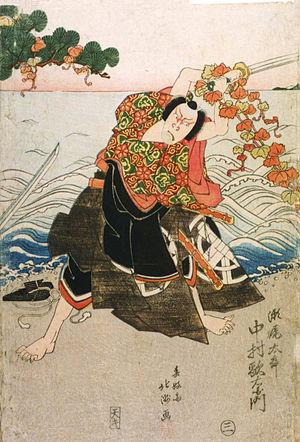
Nakamura Utaemon III, né le 31 mars 1778 – mort le 13 septembre 1838, est un comédien du théâtre kabuki, membre important d'une famille de comédiens originaires de la région de Keihanshin.
Shunkōsai Hokushū, aussi connu sous le nom Shunkō IV, est un dessinateur japonais d'estampes sur bois de style ukiyo-e actif à Osaka de 1802 à 1832 environ On sait qu'il a été élève de Shōkōsai Hambei et qu'il a peut-être aussi étudié avec Hokusai. Il utilise le nom « Shunkō » jusqu'en 1818 puis en change pour celui de « Shunkōsai Hokushū ». C'est le plus important artiste à Osaka durant les années 1810-1820 où il établit le « style Osaka » des représentations d'acteurs.
Les principales écoles ukiyo-e, cette forme picturale japonaise qui s'étend du XVIIᵉ siècle au XXᵉ siècle, ont irrigué l'évolution stylistique et technique de l’ukiyo-e pendant toute cette période. Ces écoles, fondées par un maître et poursuivies par son élève le plus talentueux et ses successeurs, se sont succédé ou ont cohabité, chacune se distinguant des autres par des apports touchant au style ou à la technique.